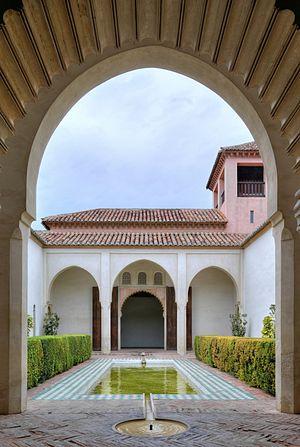
Malaga est une ville espagnole, capitale de la province de Malaga faisant partie de la Communauté autonome d'Andalousie. Malaga est située à l'extrémité ouest de la mer Méditerranée et dans le sud de la péninsule Ibérique, à environ 100 kilomètres à l'est du détroit de Gibraltar.
L'Alcazaba de Malaga est un palais et une forteresse bâtie par la Taifa des Hammudites au XIᵉ siècle dans la ville andalouse de Malaga. Bien qu'elle soit reliée au Château du Gibralfaro, les deux fortifications sont deux monuments distincts et d'époques différentes.